Voting in space

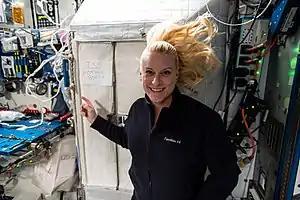
Two-time space voter Kathleen Rubins posing in front of a "voting booth" on the International Space Station, 2020

Many people have cast votes during spaceflight. Voting from space has some inherent difficulties, as delivering paper ballots to and from a space station—as one would do for a soldier stationed overseas—would be cost prohibitive. Some astronauts vote electronically, while others communicate their voting intentions to a proxy.